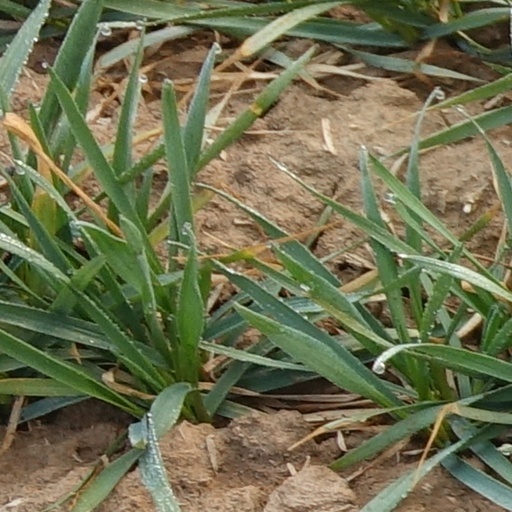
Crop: wheat